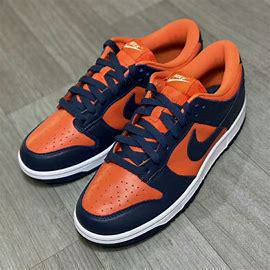
Brand: Nike
Model: SB Dunk